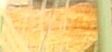
Label: Wheat___Brown_Rust